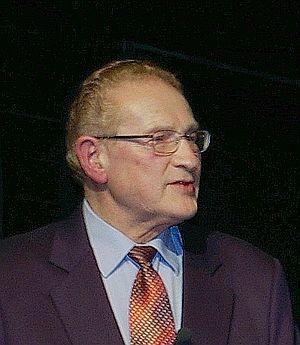
Percy Schmeiser, né le 5 janvier 1931 à Bruno, Saskatchewan, est un agriculteur canadien. Il se spécialise dans l'hybridation et la culture du colza.